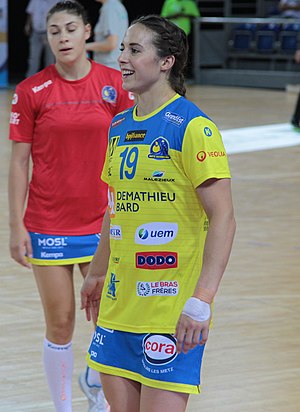
Louise Burgaard
Louise Katharina Burgaard Madsen er en dansk håndboldspiller, der spiller for den franske klub, Metz Handball. Burgaard er venstrehåndet og spiller primært højre back.